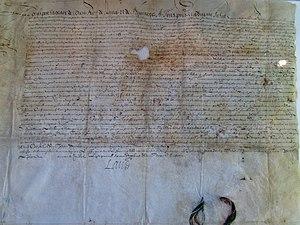
Château de Kerjean
Le château de Kerjean est un château sur la commune de Saint-Vougay, dans le département français du Finistère. Il est classé au titre des monuments historiques par arrêté du 29 avril 1911. Témoignage de la Bretagne prospère, la forteresse de Kerjean est un des plus beaux exemples d’architecture de style Renaissance du pays de Léon.